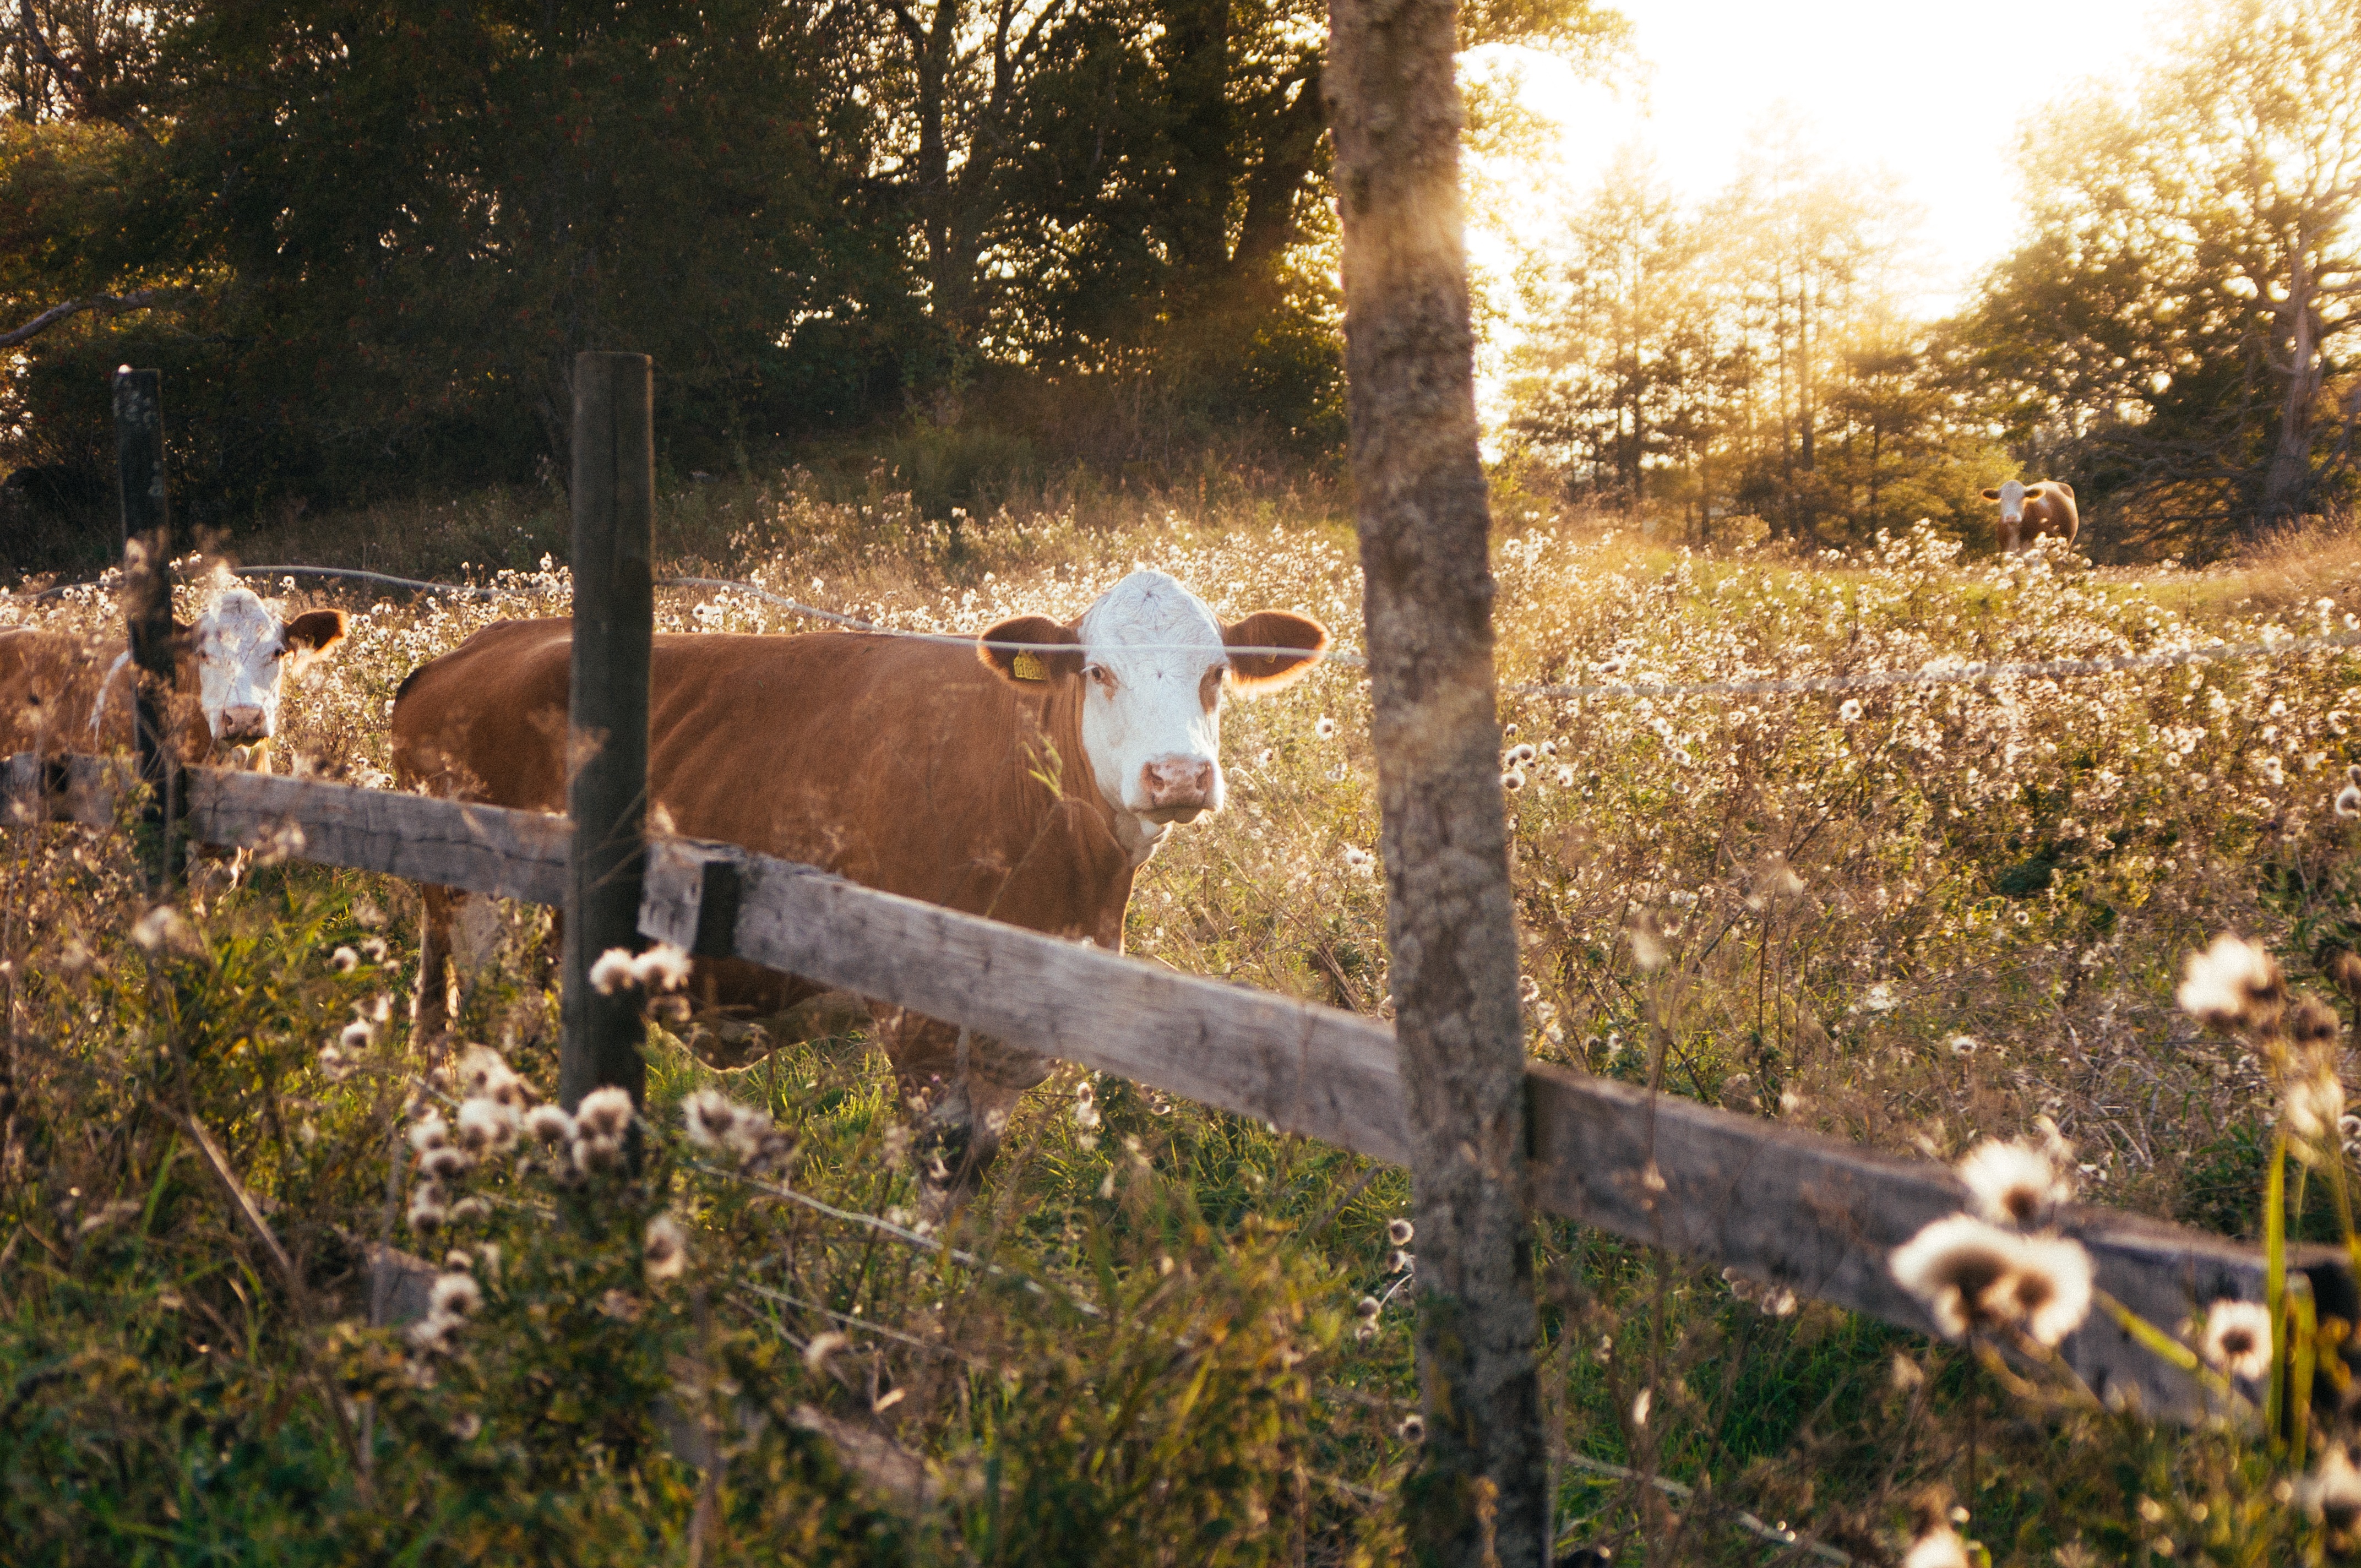
grass, fence, field, farm, meadow, animal, wildlife, goat, cow, herd, pasture, grazing, ranch, sheep, fauna, goats, sheeps, rural area, cattle like mammal